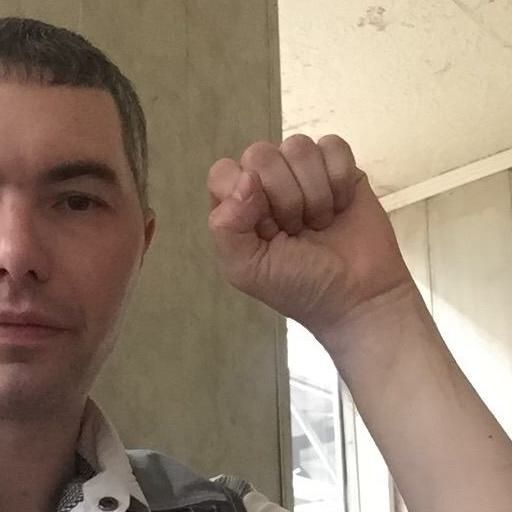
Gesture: fist